Boris Klaiman

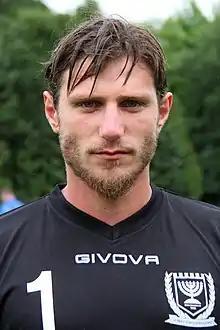
Klaiman with Beitar Jerusalem in 2016

Boris Klaiman (sometimes Kleyman, , ; born 26 October 1990) is an Israeli professional footballer who plays as a goalkeeper. Born in then Soviet Ukraine (now Ukraine), he is a former Israel international who appeared once for it in 2016.